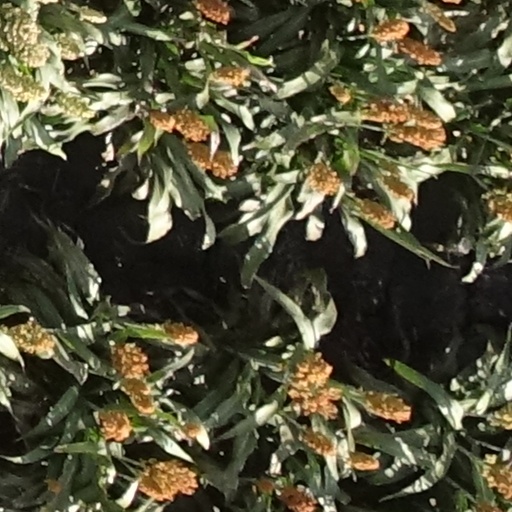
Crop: sorghum